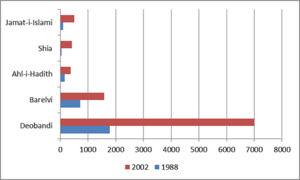
L'islam au Pakistan joue un rôle primordial, définissant l'existence et l'identité de la République islamique du Pakistan. Les musulmans constituent aujourd'hui 95 % à 97 % de la population du pays. Les 3 % à 5 % restants sont principalement chrétiens et hindous. Au sein des musulmans, les sunnites sont majoritaires. Néanmoins, le Pakistan compte le plus grand nombre de chiites, après l'Iran ; ils sont 10 % à 20 %, soit entre 17 millions et 30 millions.